NineStar Connect

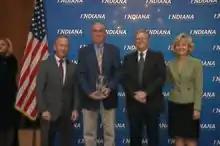
Indiana Governor Mitchell Daniels, Jr. presents the Century Award to representatives from Hancock Telecom. Lieutenant Governor Rebecca Skillman is also in the photo.

NineStar Connect's Annual Report for 2018 states the Total Current Assets and Total Operating Revenues. Respectively they are $28,686,167 and $65,045,297.